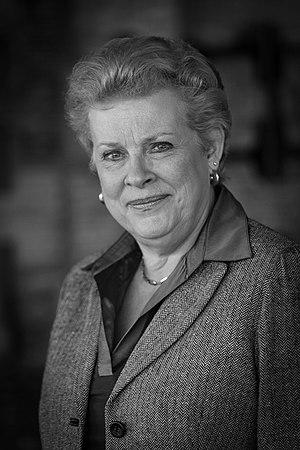
Catherine Trautmann par Claude Truong-Ngoc février 2016
L'élection municipale de 2020 est un scrutin qui a lieu à Strasbourg et vise à renouveler le conseil municipal de la commune mais également le conseil de l'Eurométropole de Strasbourg. Comme dans toutes les communes de 1 000 habitants et plus, les élections à Strasbourg sont municipales et intercommunales. Chaque bulletin de vote comporte deux listes : une liste de candidats aux seules élections municipales et une liste de ceux également candidats au conseil métropolitain. Le premier tour a lieu le 15 mars 2020. Le second tour, initialement prévu le 22 mars suivant, est reporté sine die en raison de la pandémie du Covid-19, puis fixé au 28 juin 2020.
Catherine Trautmann, née Argence le 15 janvier 1951 à Strasbourg, est une femme politique française, membre du Parti socialiste.